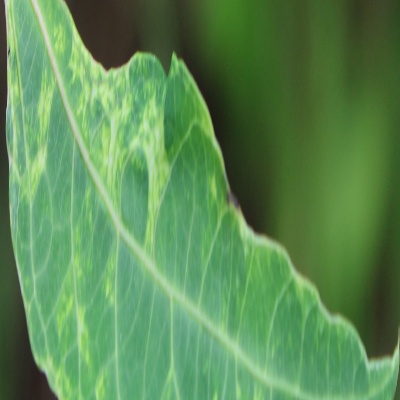
Crop: Cassava
Condition: mosaic